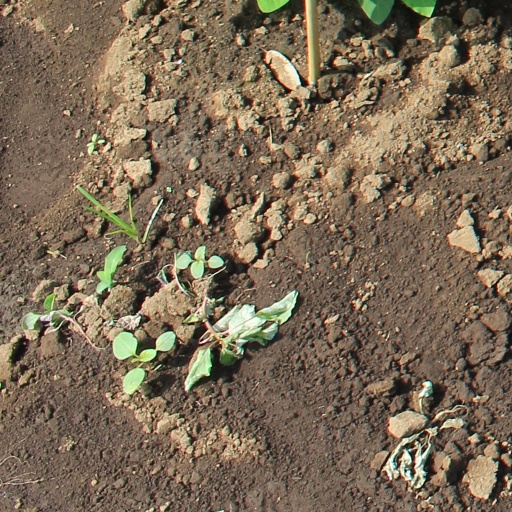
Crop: soybean